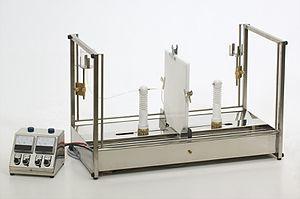
L'électrofilage, electrospinning ou filature par voie électrostatique est une méthode de production de fibres qui utilise une force électrique pour tirer des fils de polymères chargés en solution ou fondus jusqu'à des diamètres de l'ordre de centaines de nanomètres. L'électrofilage partage des caractéristiques de l'électronébulisation et du filage sec traditionnel des fibres. Le processus ne nécessite pas l'utilisation de coagulation chimique ou de hautes températures pour produire des fibres solides à partir d'une solution. Cela rend le processus particulièrement adapté à la production de fibres utilisant des molécules larges ou complexes. L'électrofilage peut également être effectué à partir de précurseurs fondus ; cette méthode permettant de garantir qu'aucun solvant ne sera transferré au produit final.